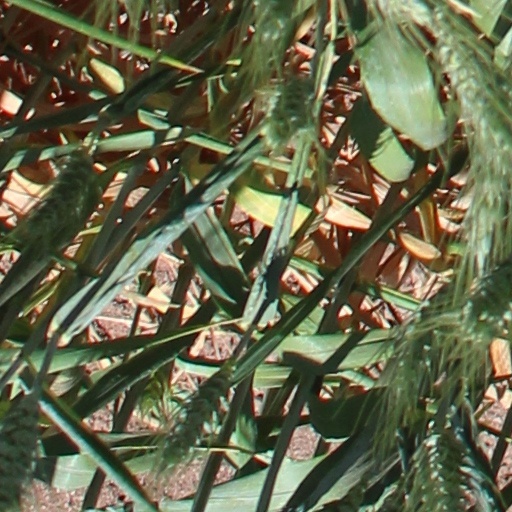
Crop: wheat